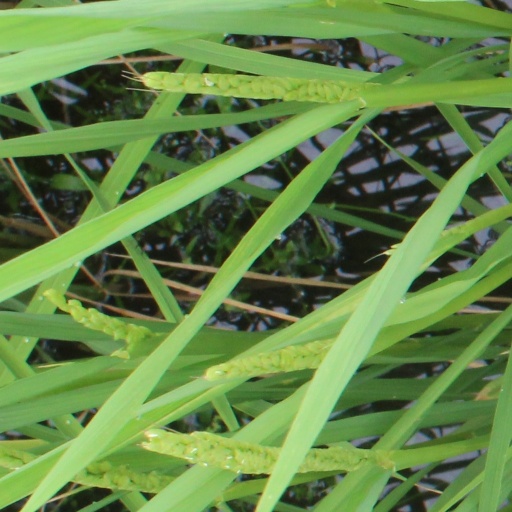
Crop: rice